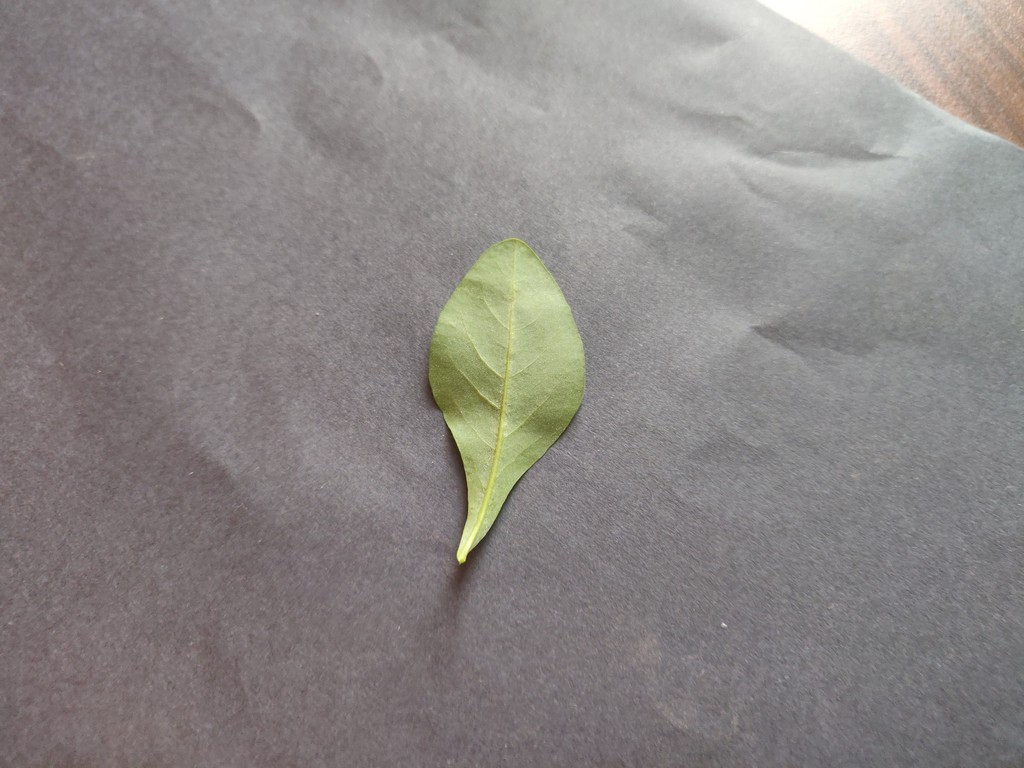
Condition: Healthy
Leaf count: single
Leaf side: back